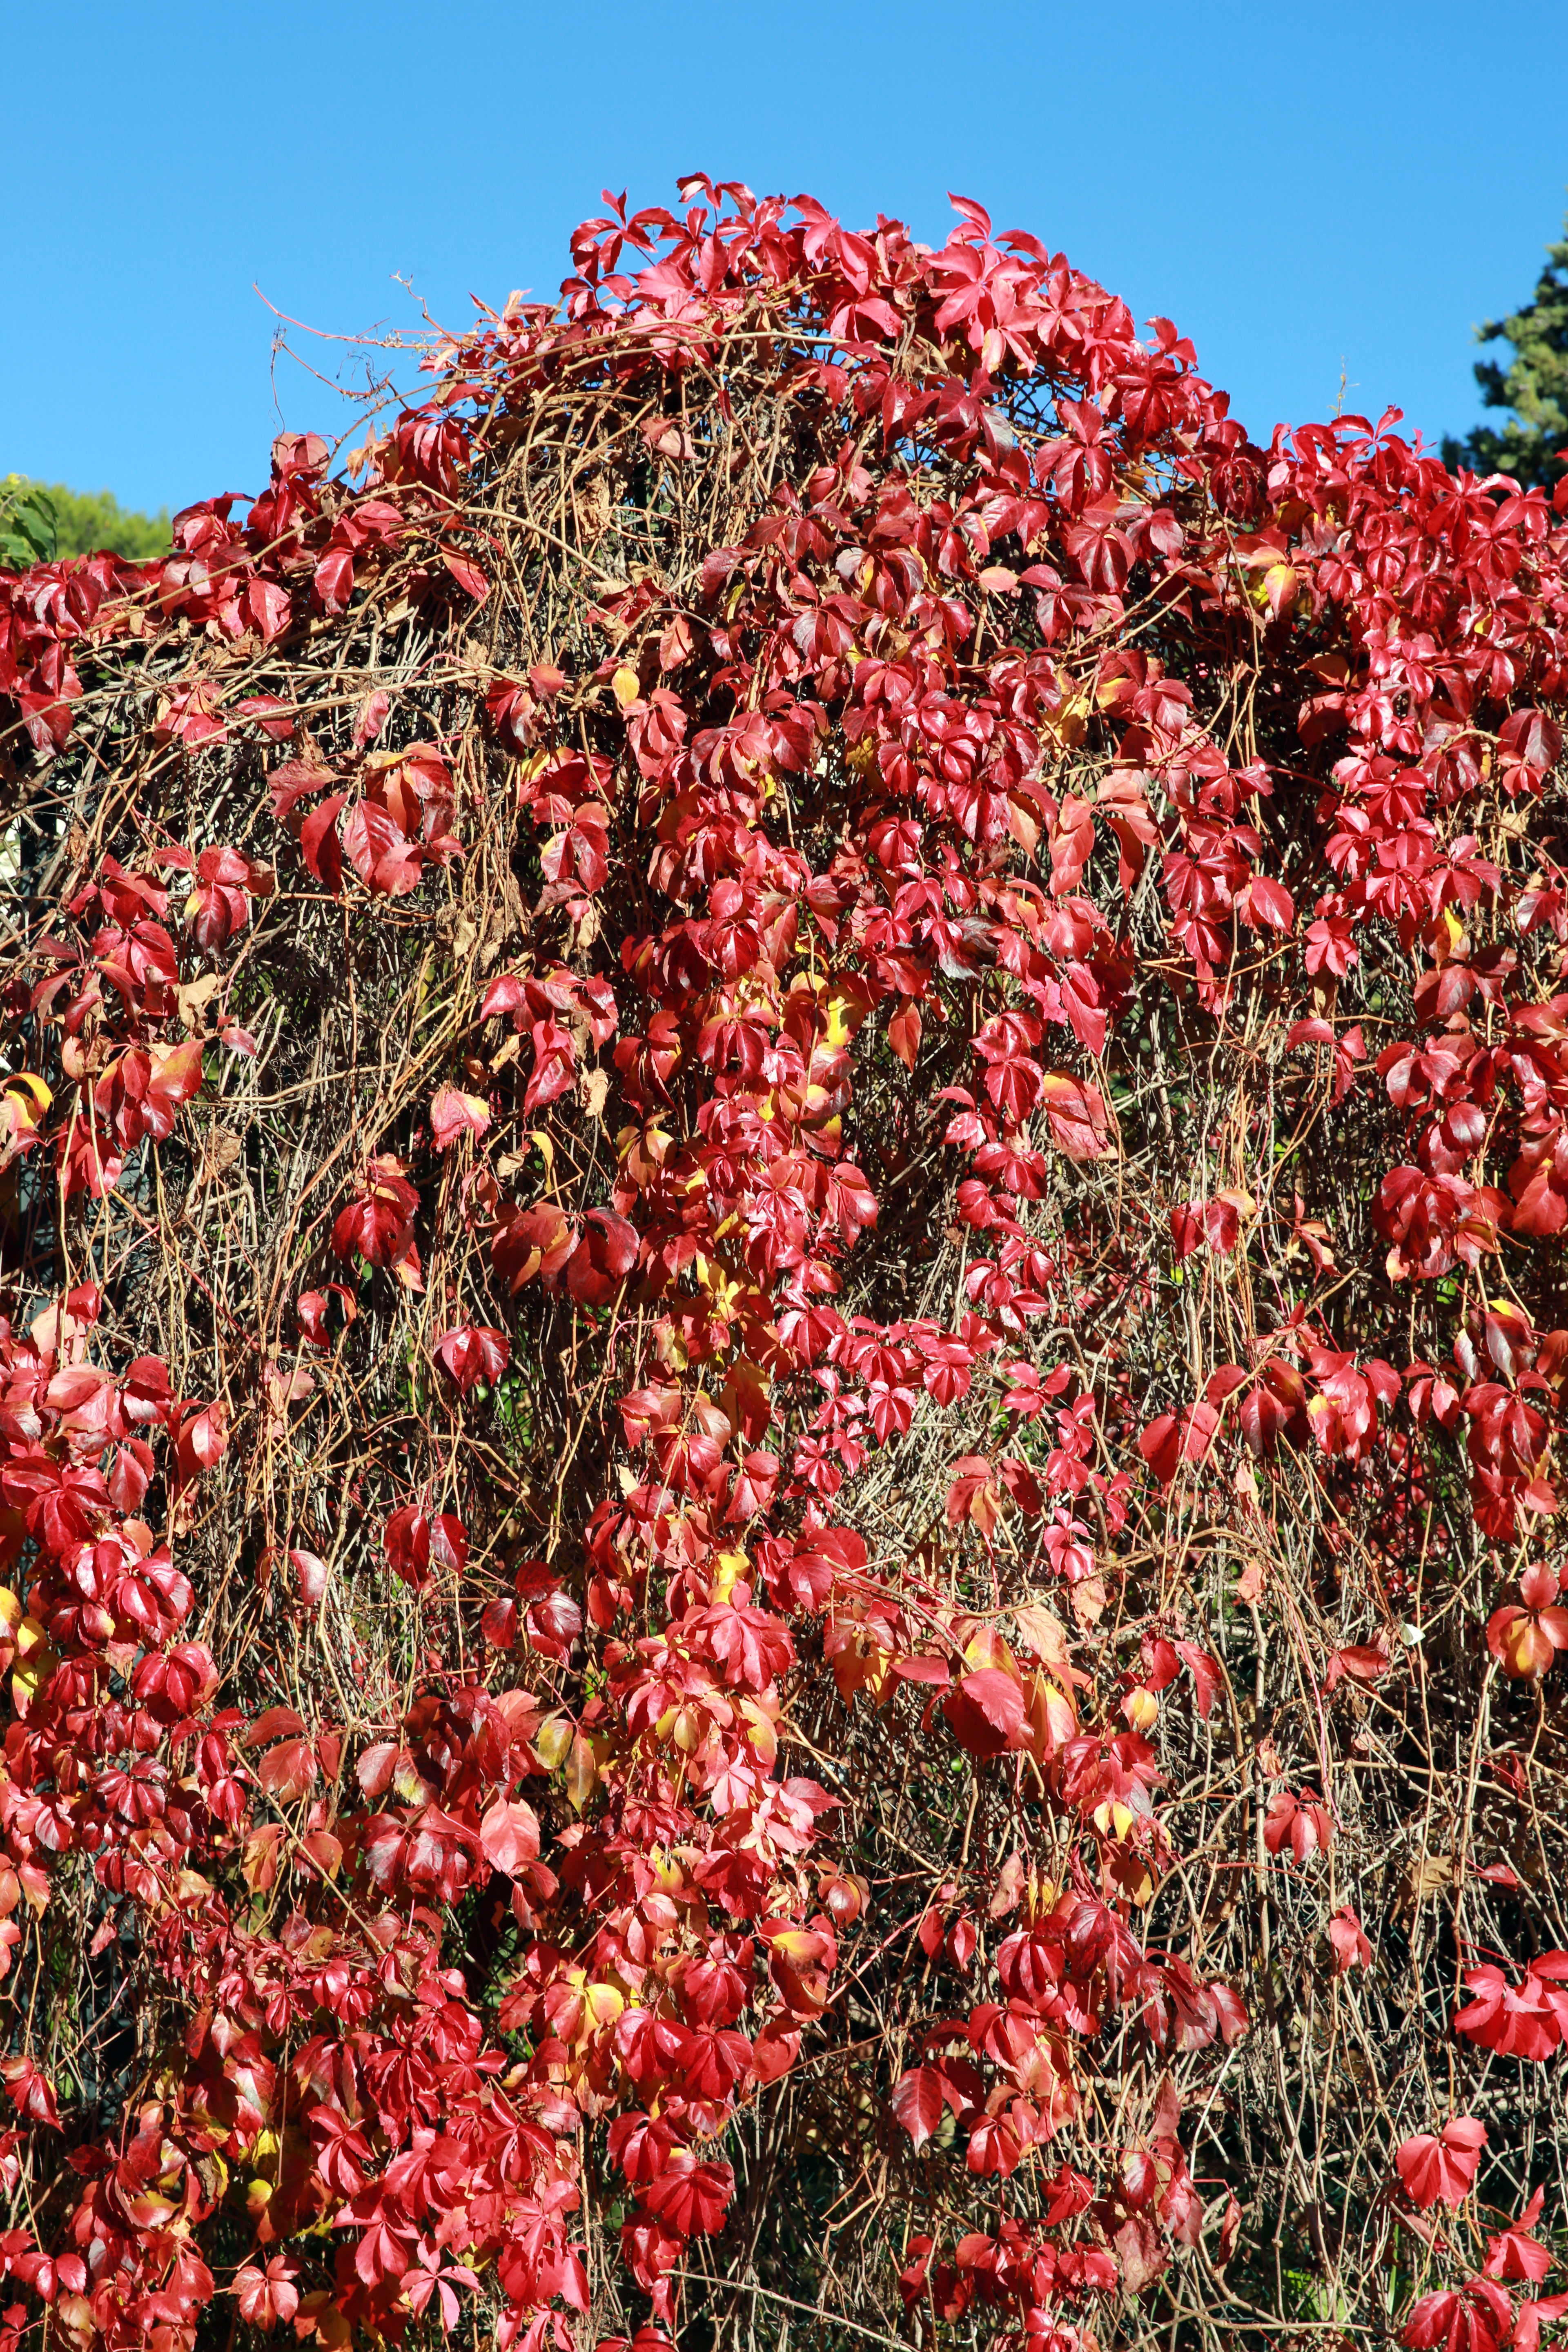
tree, blossom, plant, fruit, leaf, flower, france, europe, produce, evergreen, autumn, canon, flora, shrub, soleil, couleurs, rouge, automne, languedocroussillon, hrault, feuillages, lianes, carlate, grillage, suddefrance, sanglant, vignevierge, chutesdefeuilles, rowan, flowering plant, woody plant, land plant